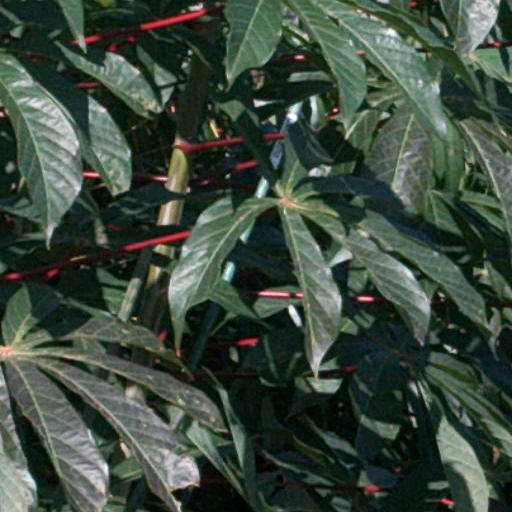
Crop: cassava